Karakoram Highway

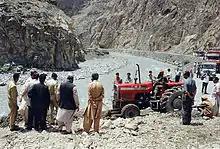
Landslides, particularly during the rainy season, sporadically disturb the traffic for several hours.

In recent years the highway has sought to become a 'niche' adventure tourism destination although Pakistan attracts few international tourists compared to domestic ones. But in recent years, owing to the improved security situation in the country, the number of foreign tourists coming to Pakistan has more than tripled since 2013, standing at 1.75 million in 2016.